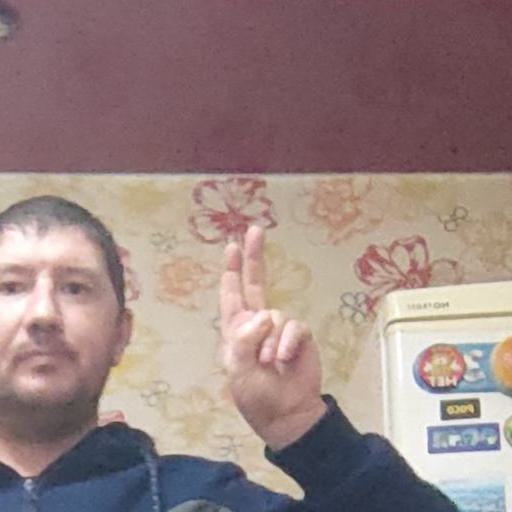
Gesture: two_up